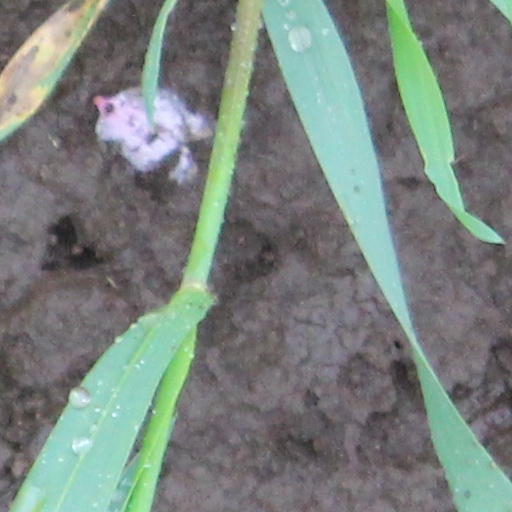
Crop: wheat